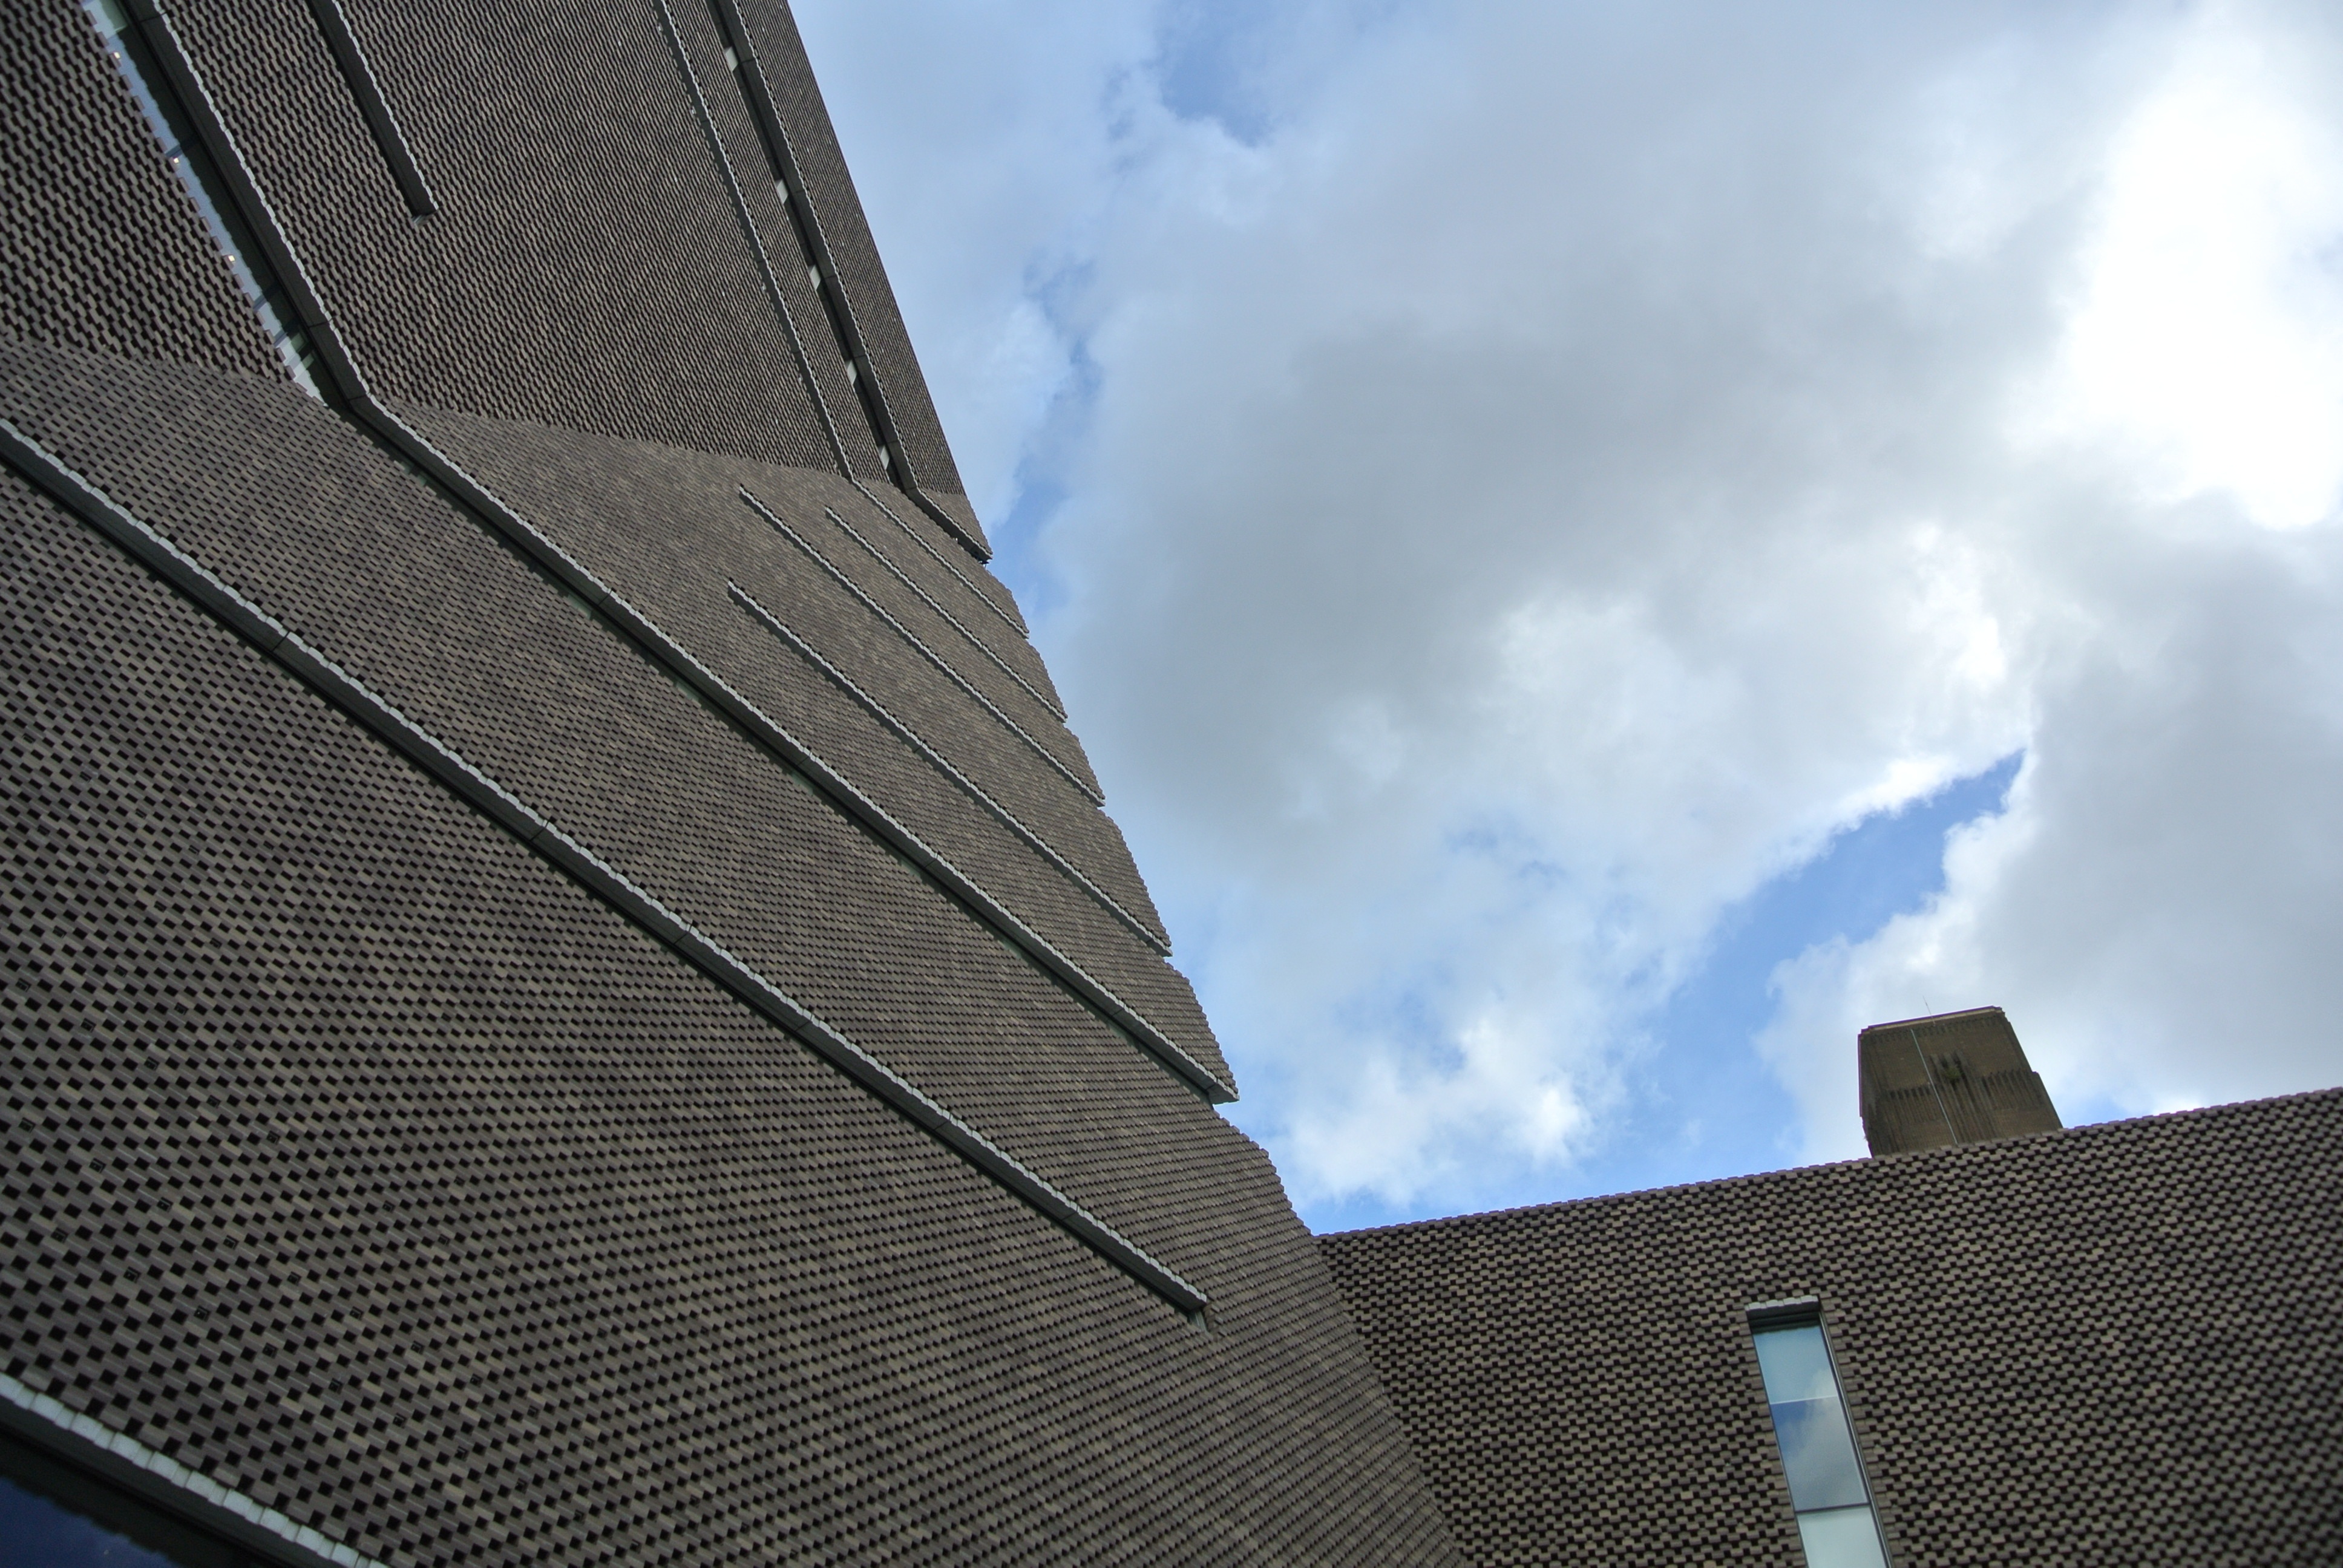
cloud, architecture, sky, roof, skyscraper, landmark, facade, blue, brick, modern, tower block, london, windows, gallery, brickwork, tate, atmosphere of earth